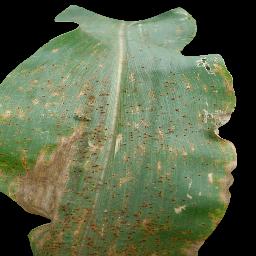
Label: Corn_(Maize)___Common_Rust